Woollen industry in Wales

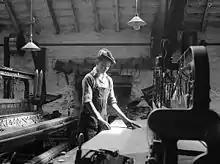
Penmachno Woollen Mill, 1952

At first, much of the cloth was shipped via Shrewsbury and London, but later the specialized Atlantic port of Bristol became the main place from which Welsh plains were shipped across the Atlantic.